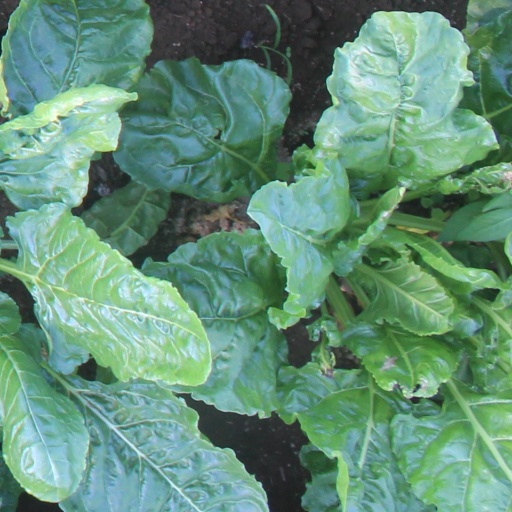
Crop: sugar beet